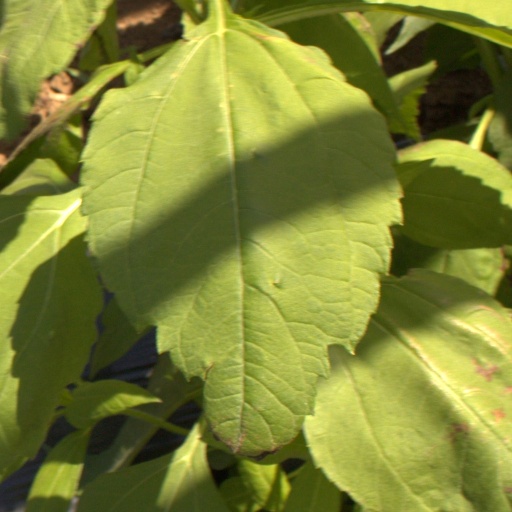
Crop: Jerusalem artichoke